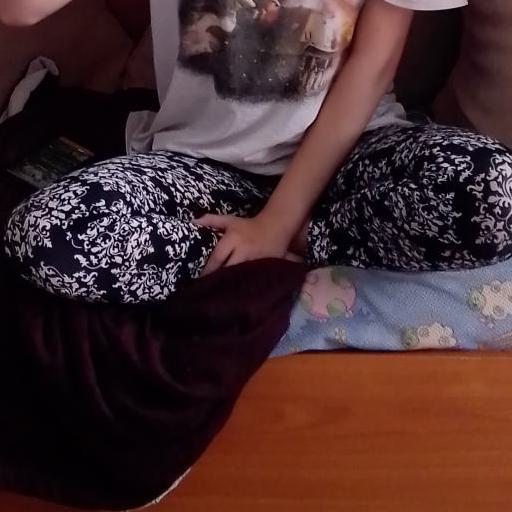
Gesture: no_gesture